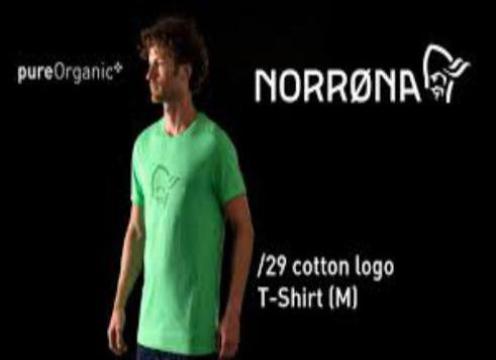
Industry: Clothes